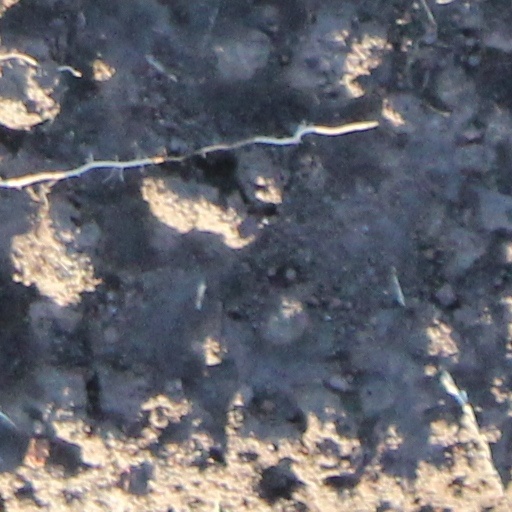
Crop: wheat